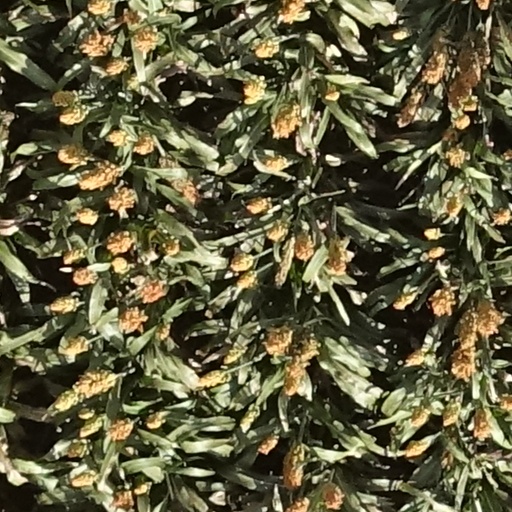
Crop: sorghum